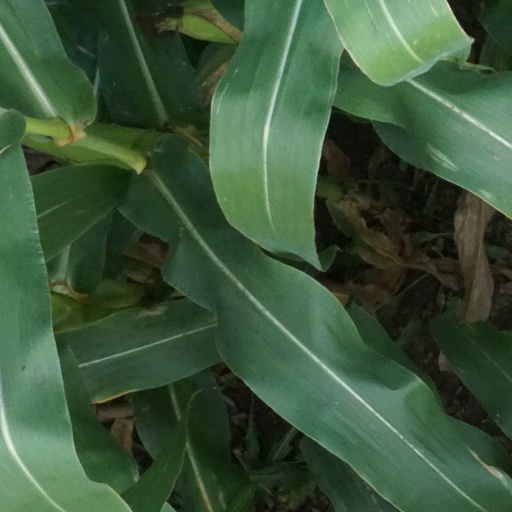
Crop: maize; corn